Corson's Inlet State Park

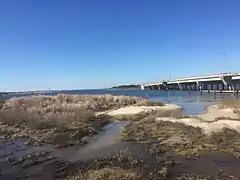
Corson's Inlet (looking southward) to a bridge carrying Ocean Drive

Boating is allowed (regulated by the New Jersey Boating Regulation and Marine Law). The boat ramp is open 24 hours day, seven days a week year round. The boat ramp has a launch fee from Memorial Day to Labor Day.